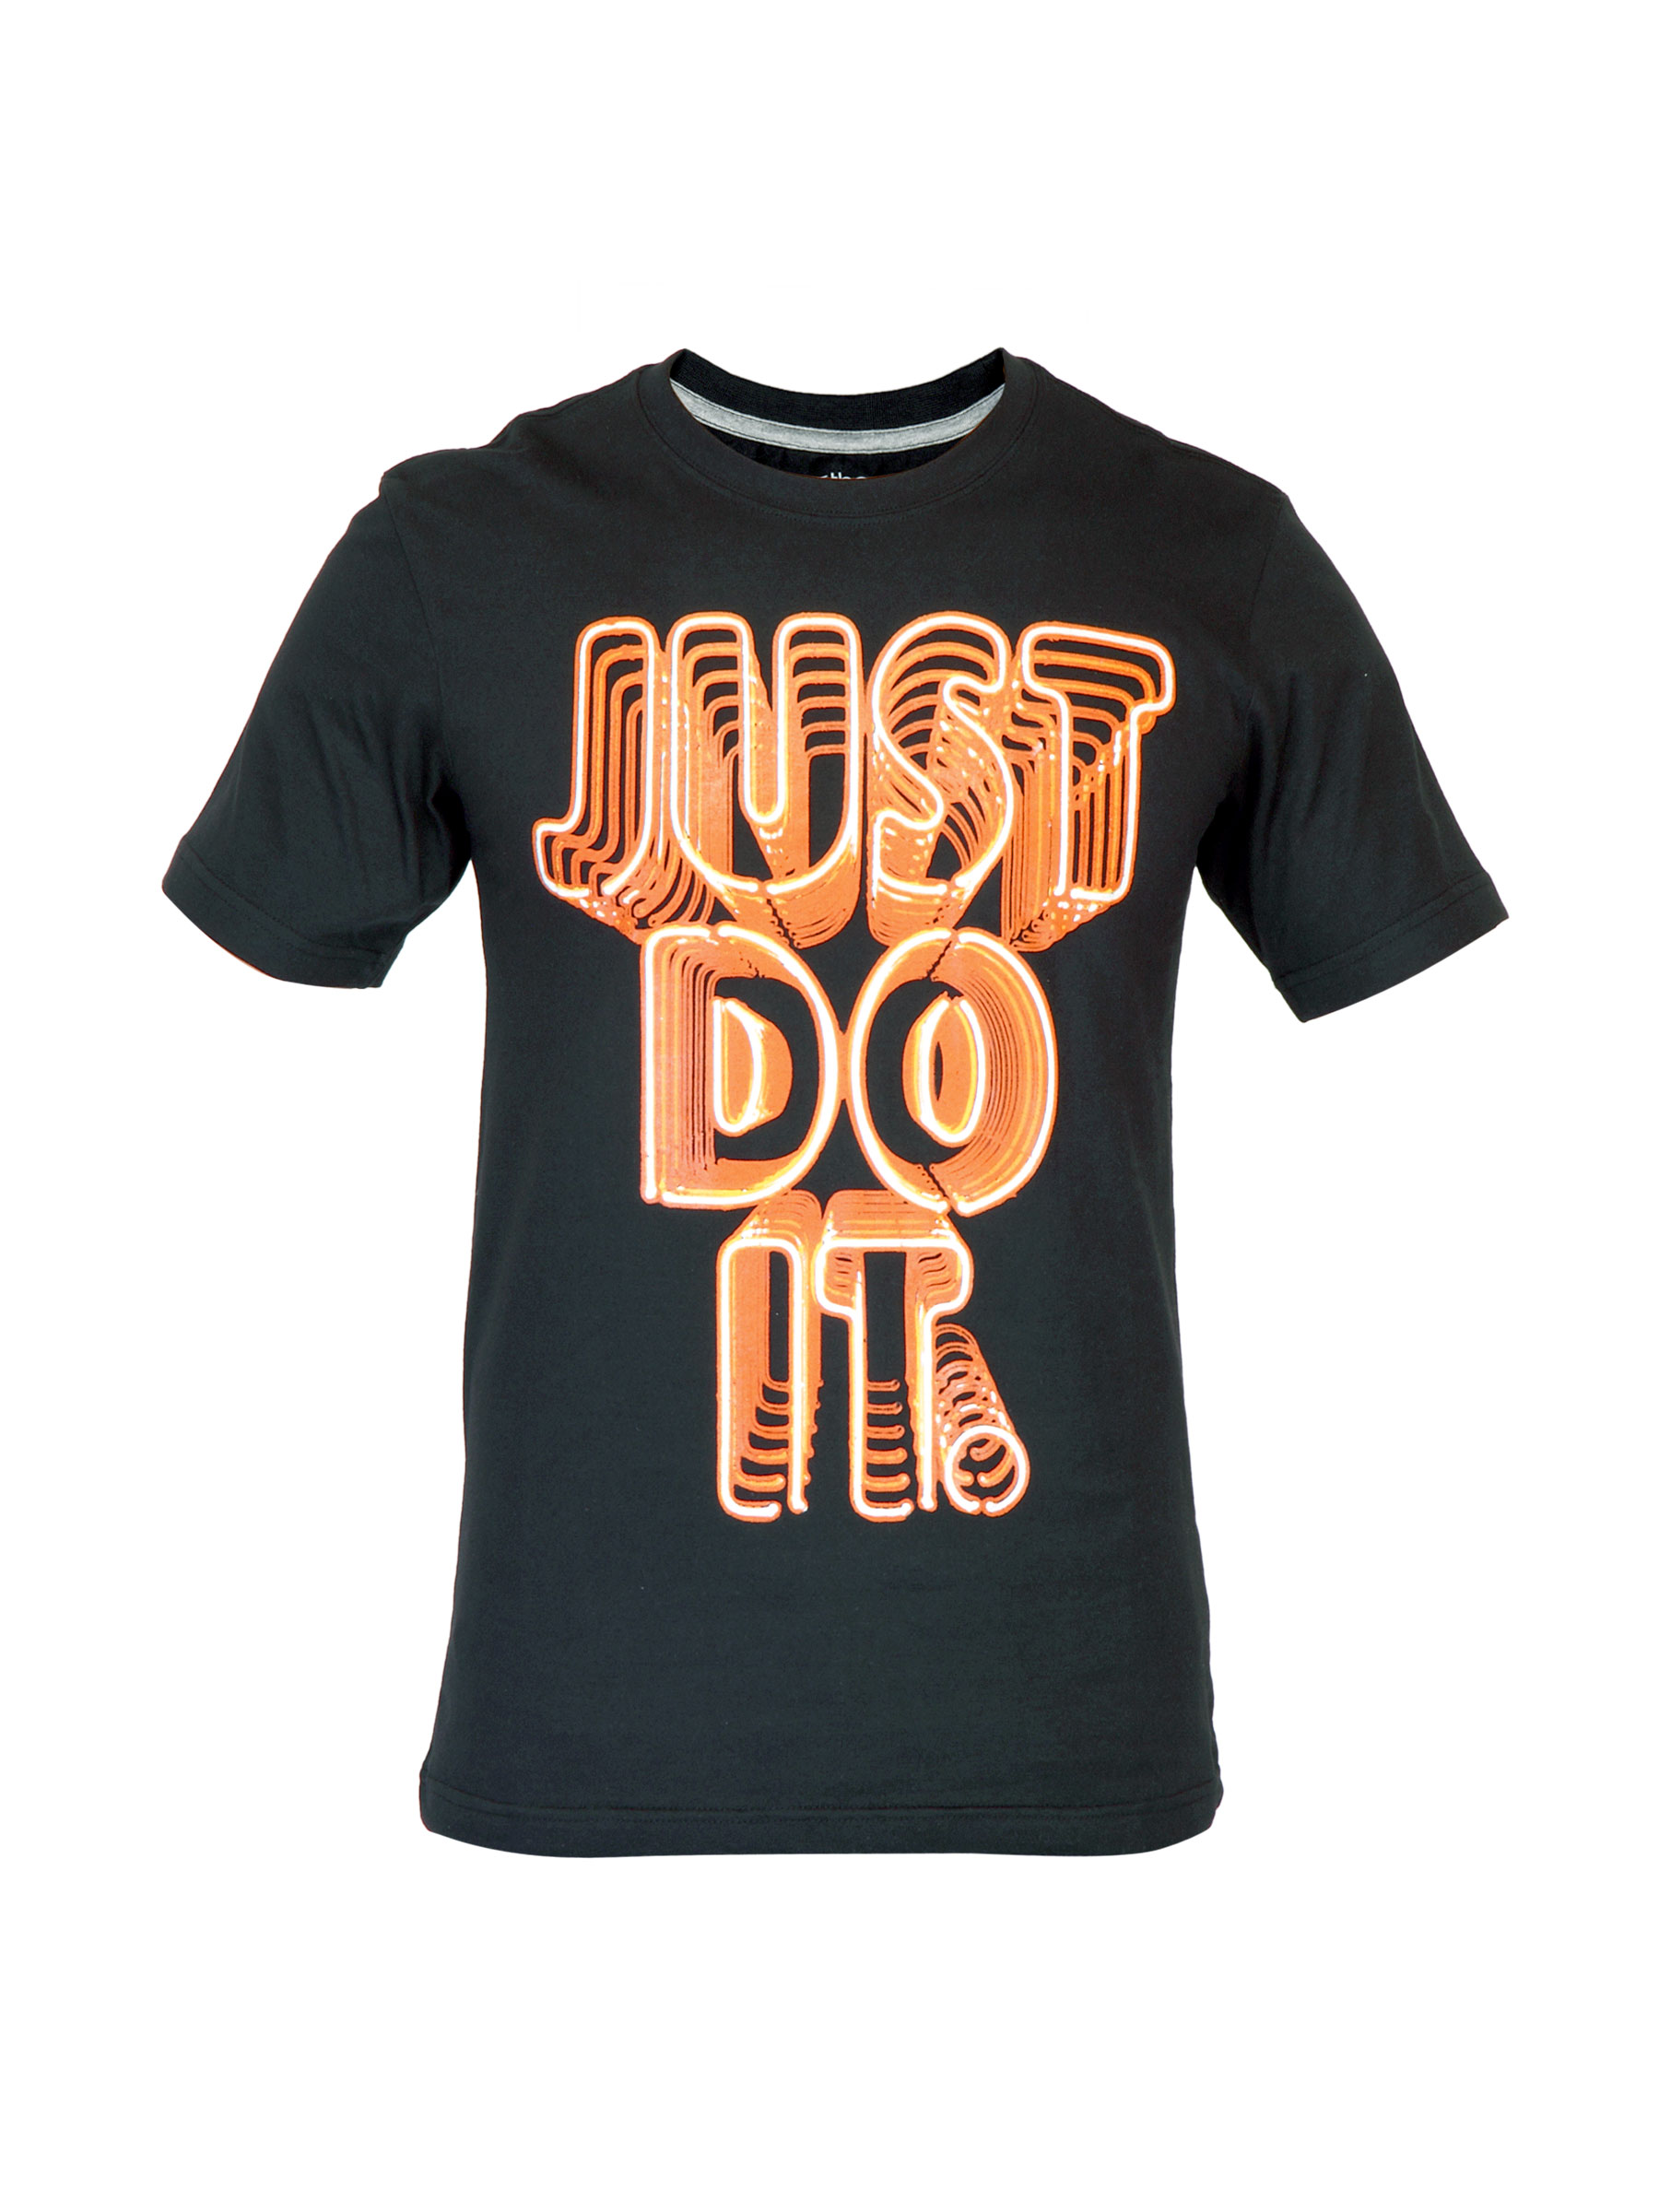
Nike Men Neon Black T-shirt
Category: Apparel / Topwear / Tshirts
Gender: Men
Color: Black
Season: Summer 2012
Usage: Casual